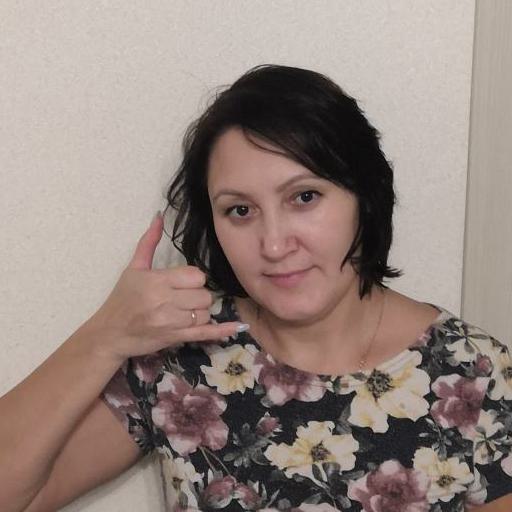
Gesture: call